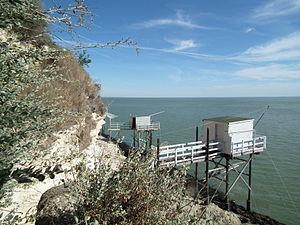
Carrelets à Meschers
Meschers-sur-Gironde est une commune du Sud-Ouest de la France, située dans le département de la Charente-Maritime. Ses habitants sont appelés les Michelais et les Michelaises.